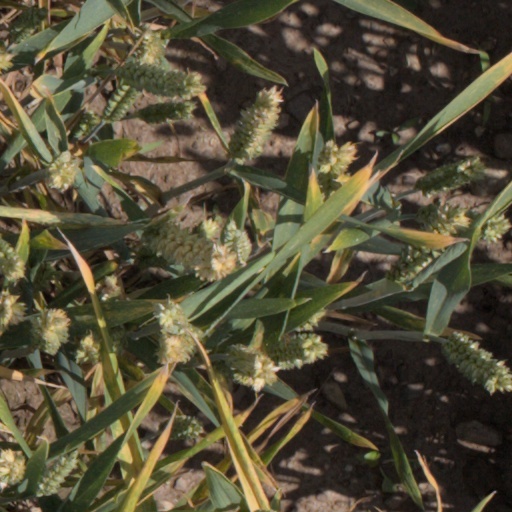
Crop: wheat